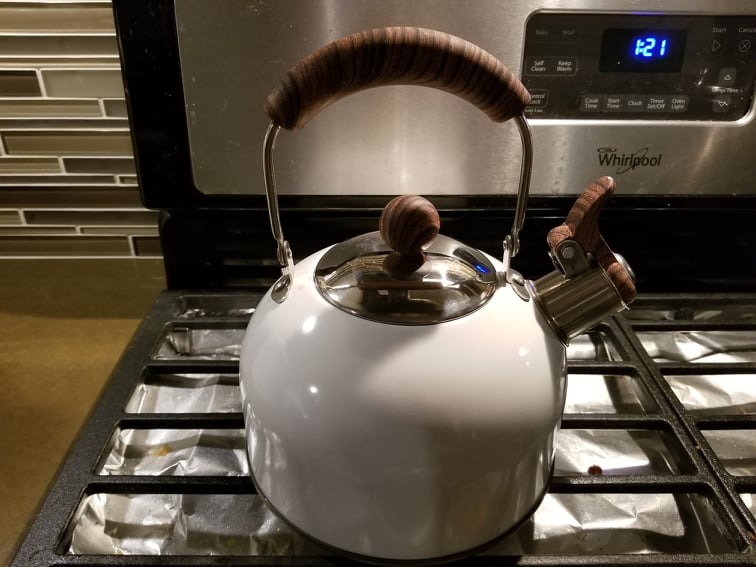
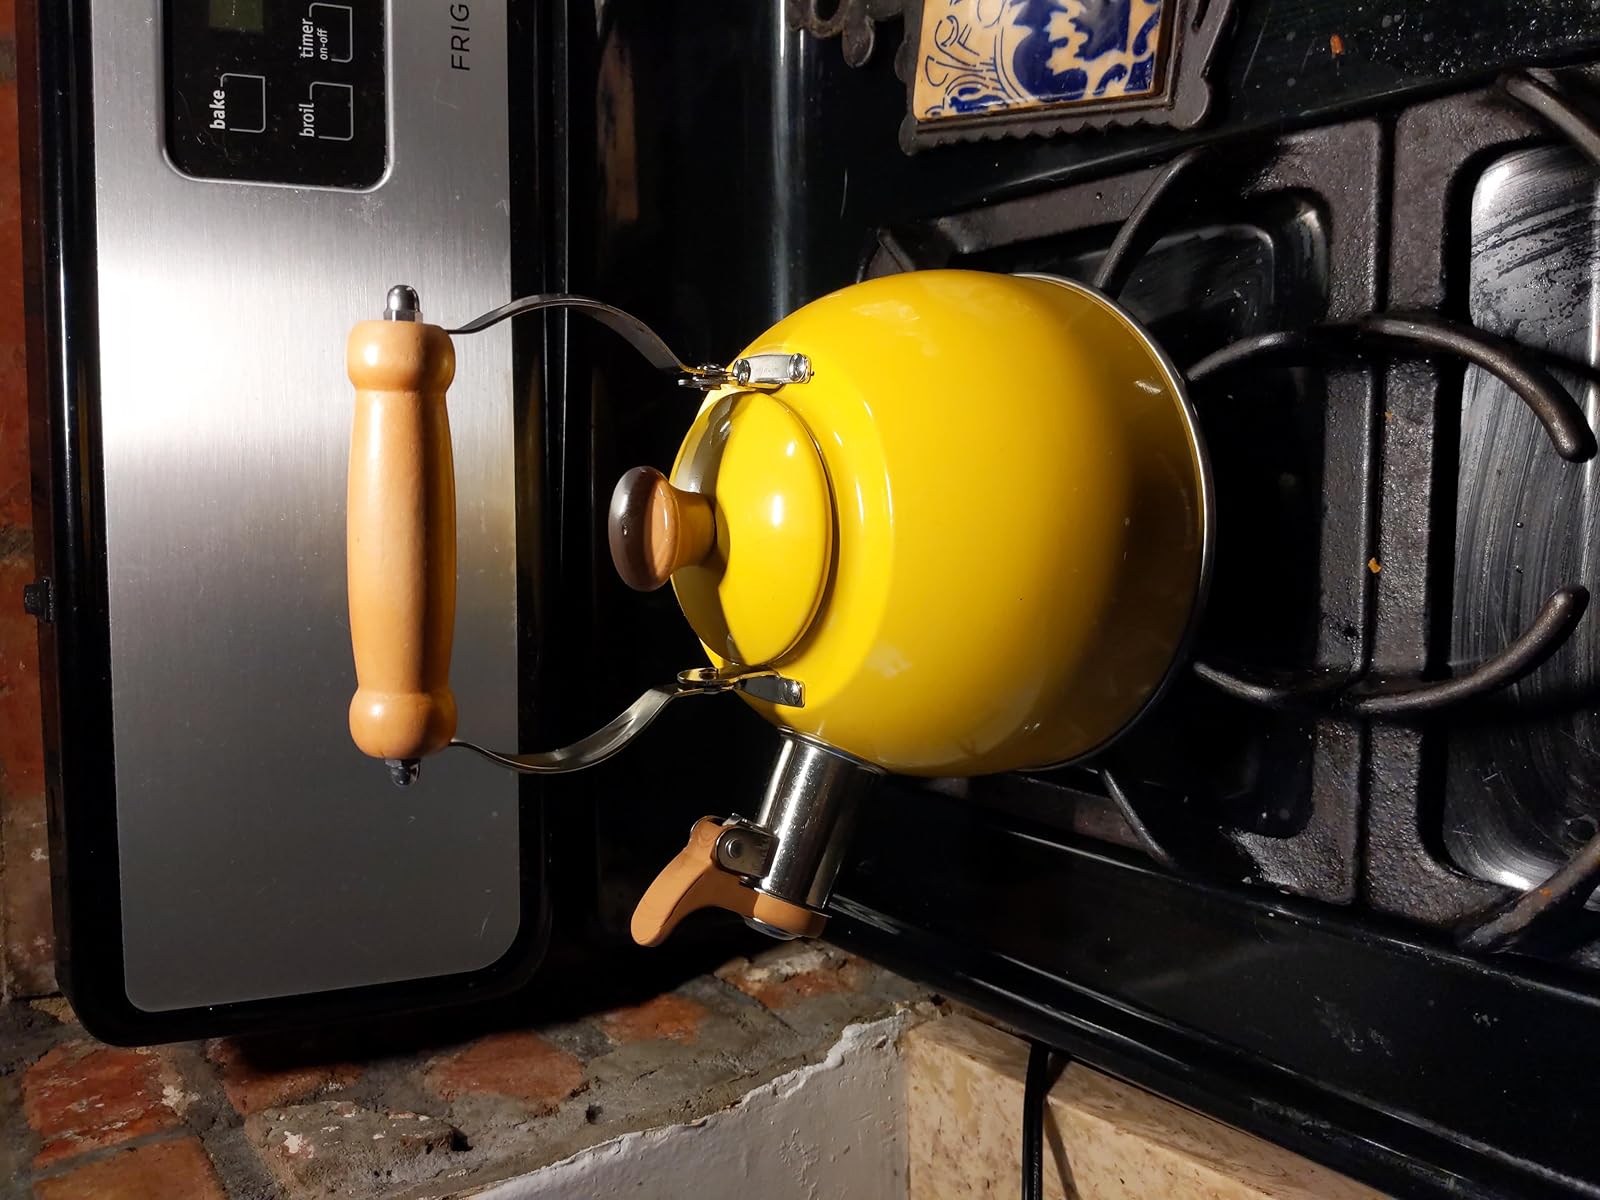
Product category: items_kettle
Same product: no